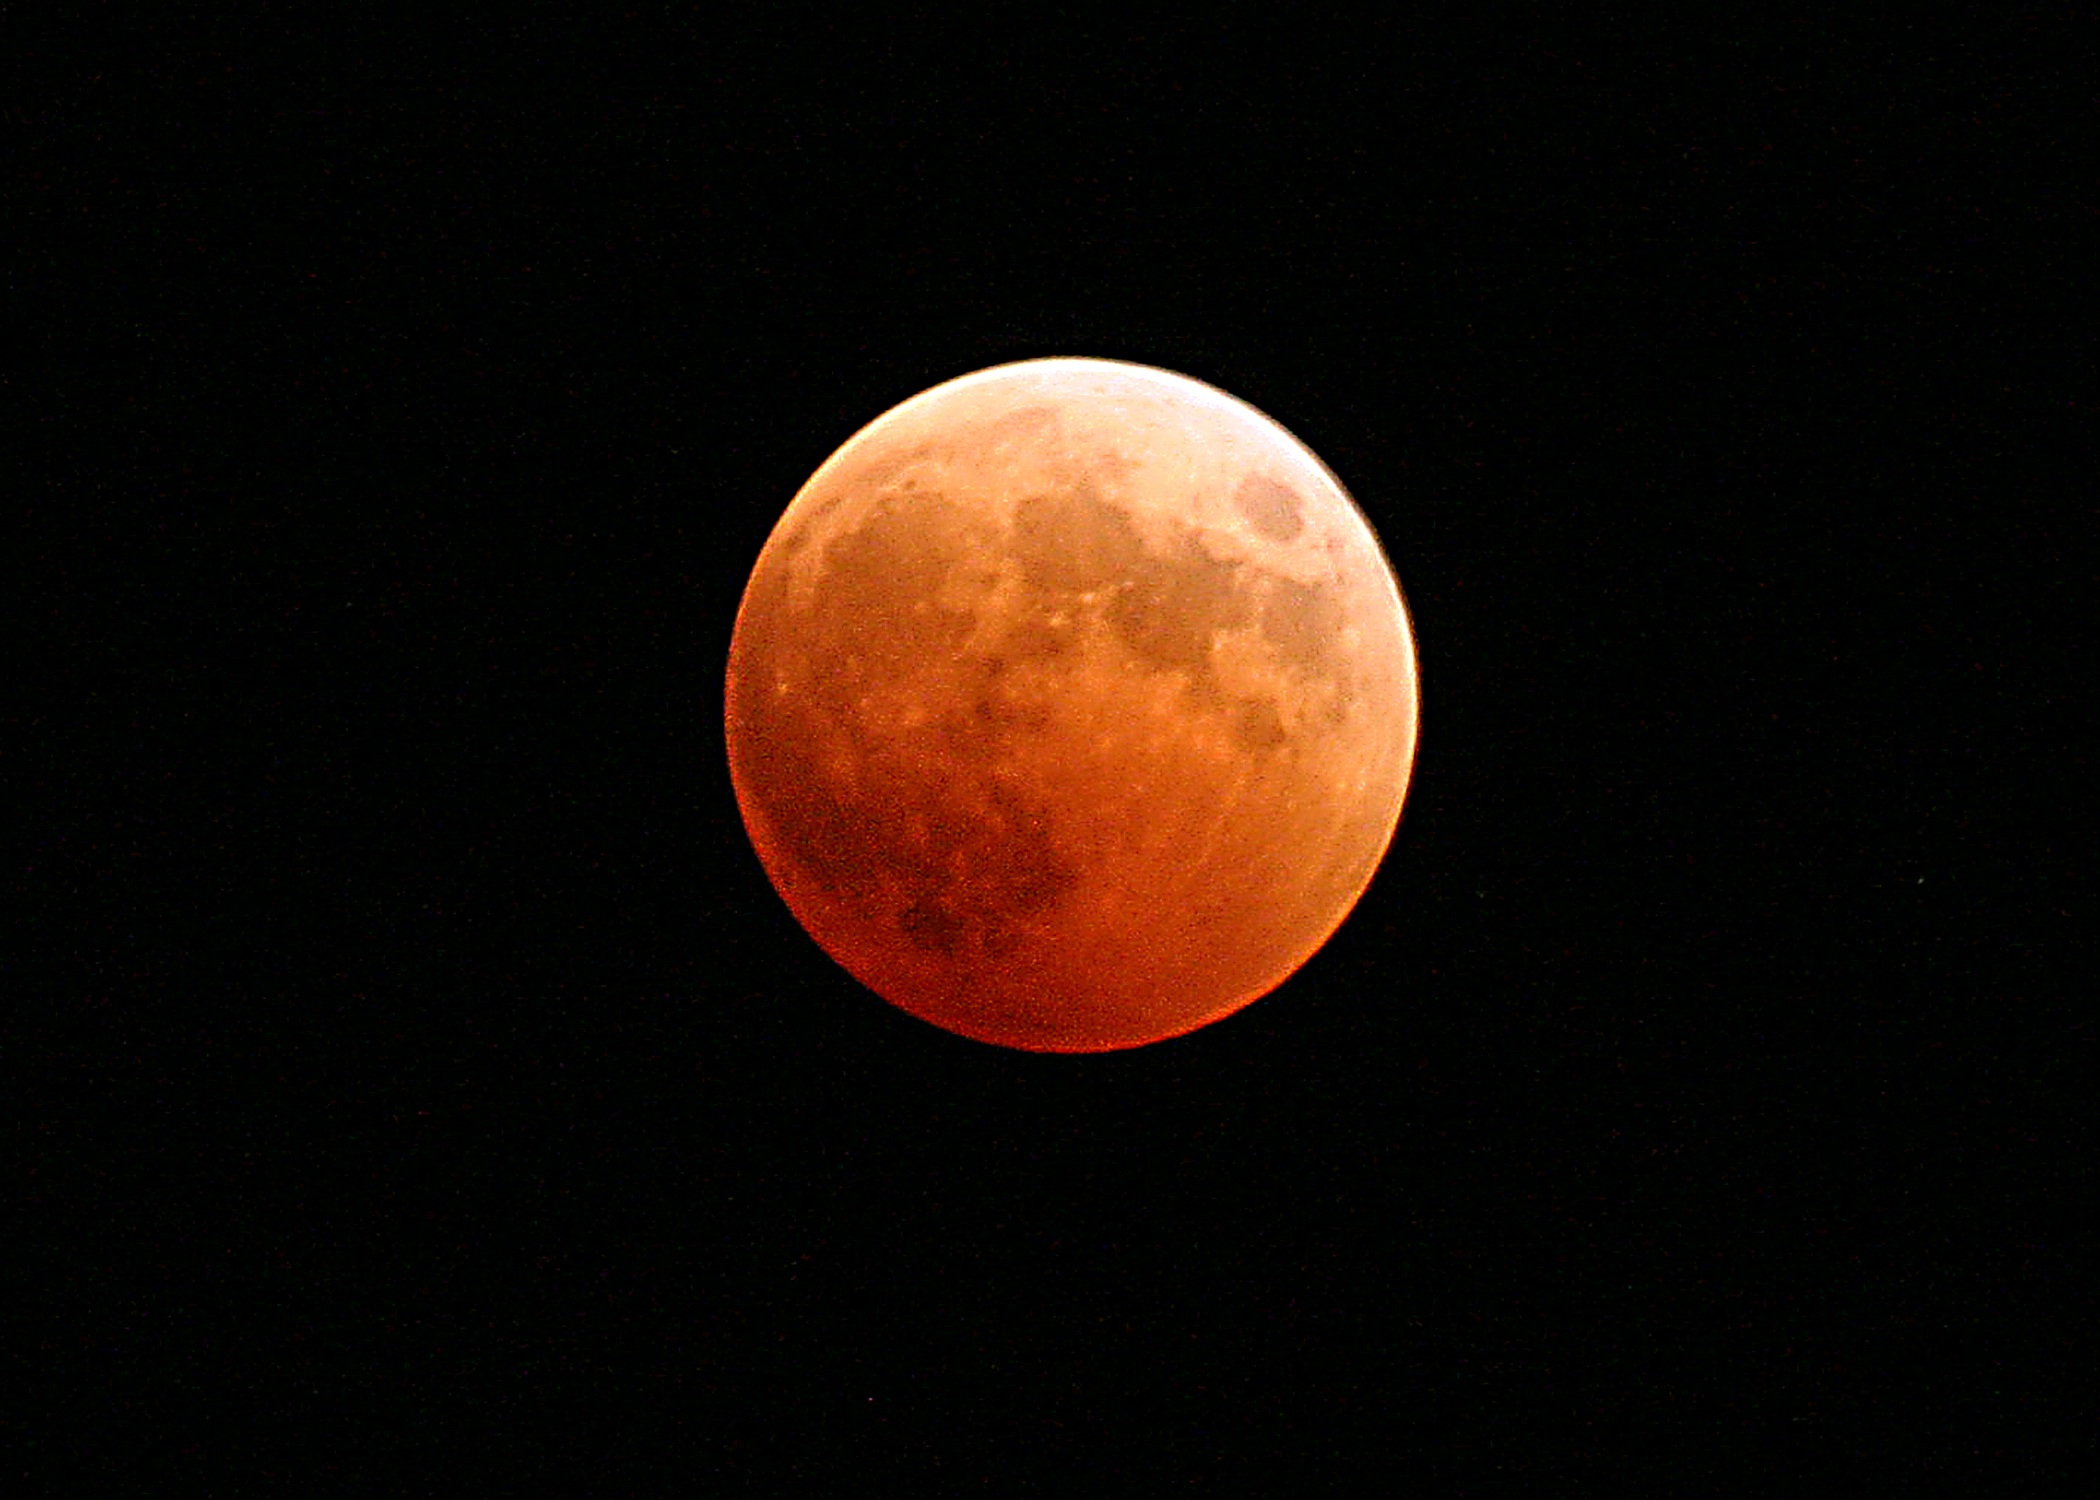
sky, night, cosmos, atmosphere, orange, red, space, moon, moonlight, circle, full, blood, astronomy, total, astronomical object, lunar eclipse, celestial event